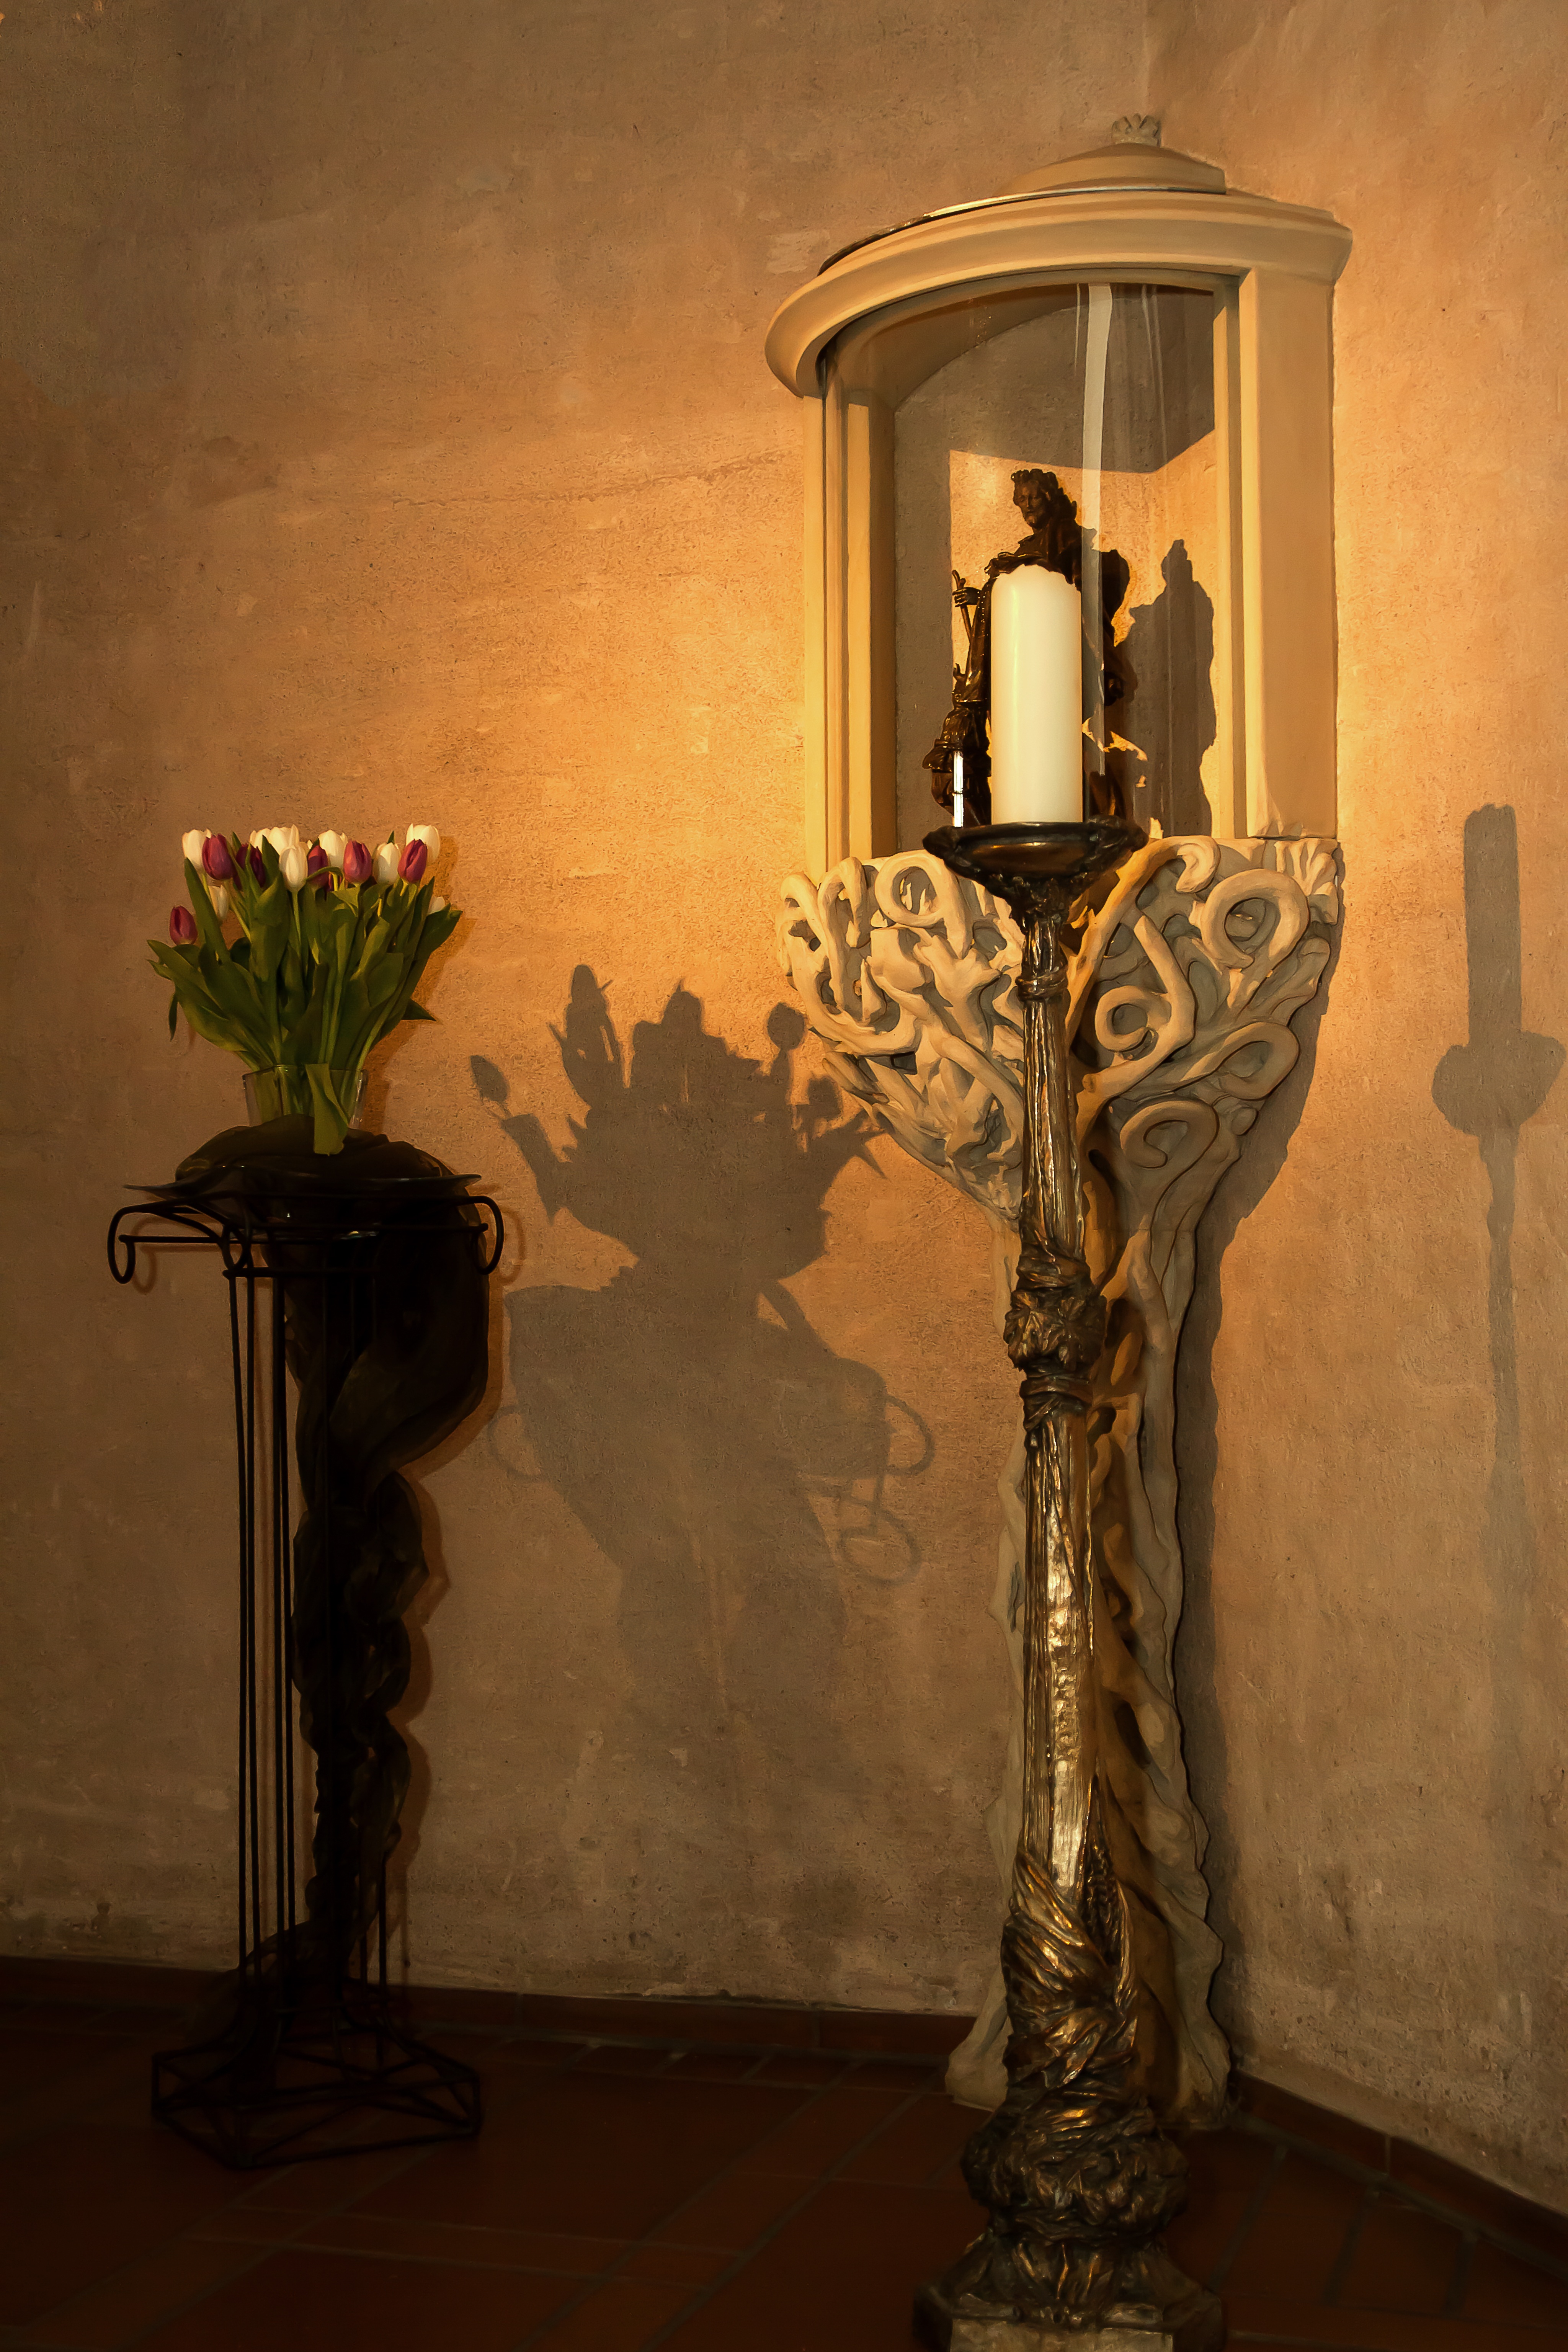
window, building, bell, flame, religion, church, cross, christian, lighting, stained glass, painting, sculpture, art, lights, candles, faith, steeple, jesus, prayer, christianity, god, priest, modern art, glass window, ancient history